International Certificate of Vaccination or Prophylaxis

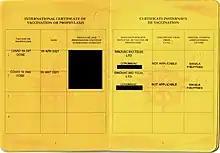
An International Certificate of Vaccination issued by the Bureau of Quarantine in the Philippines after being vaccinated with a COVID-19 vaccine in 2021.

Similar schemes have been proposed for travellers who have been vaccinated against COVID-19.